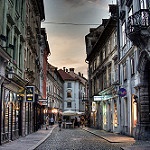
Label: street